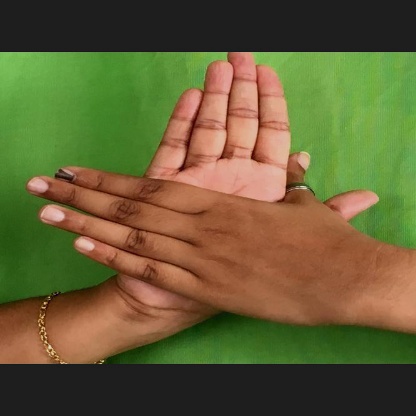
Mudra: Chakra